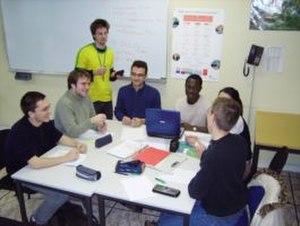
Un animateur de formation ou animateur de groupe en formation ou facilitateur est un enseignant n'utilisant pas le mode descendant mais plutôt une dynamique collective et des méthodes de pédagogie active.